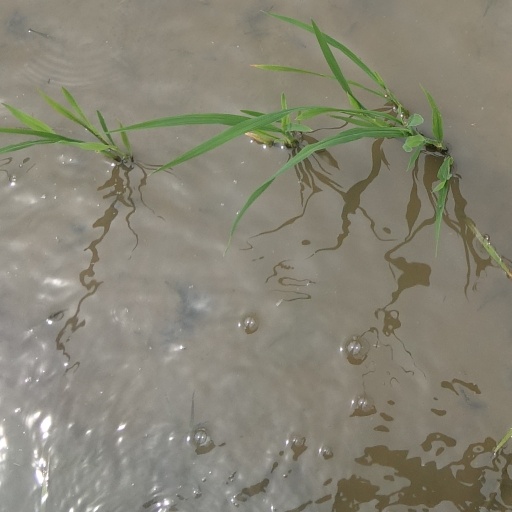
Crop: rice